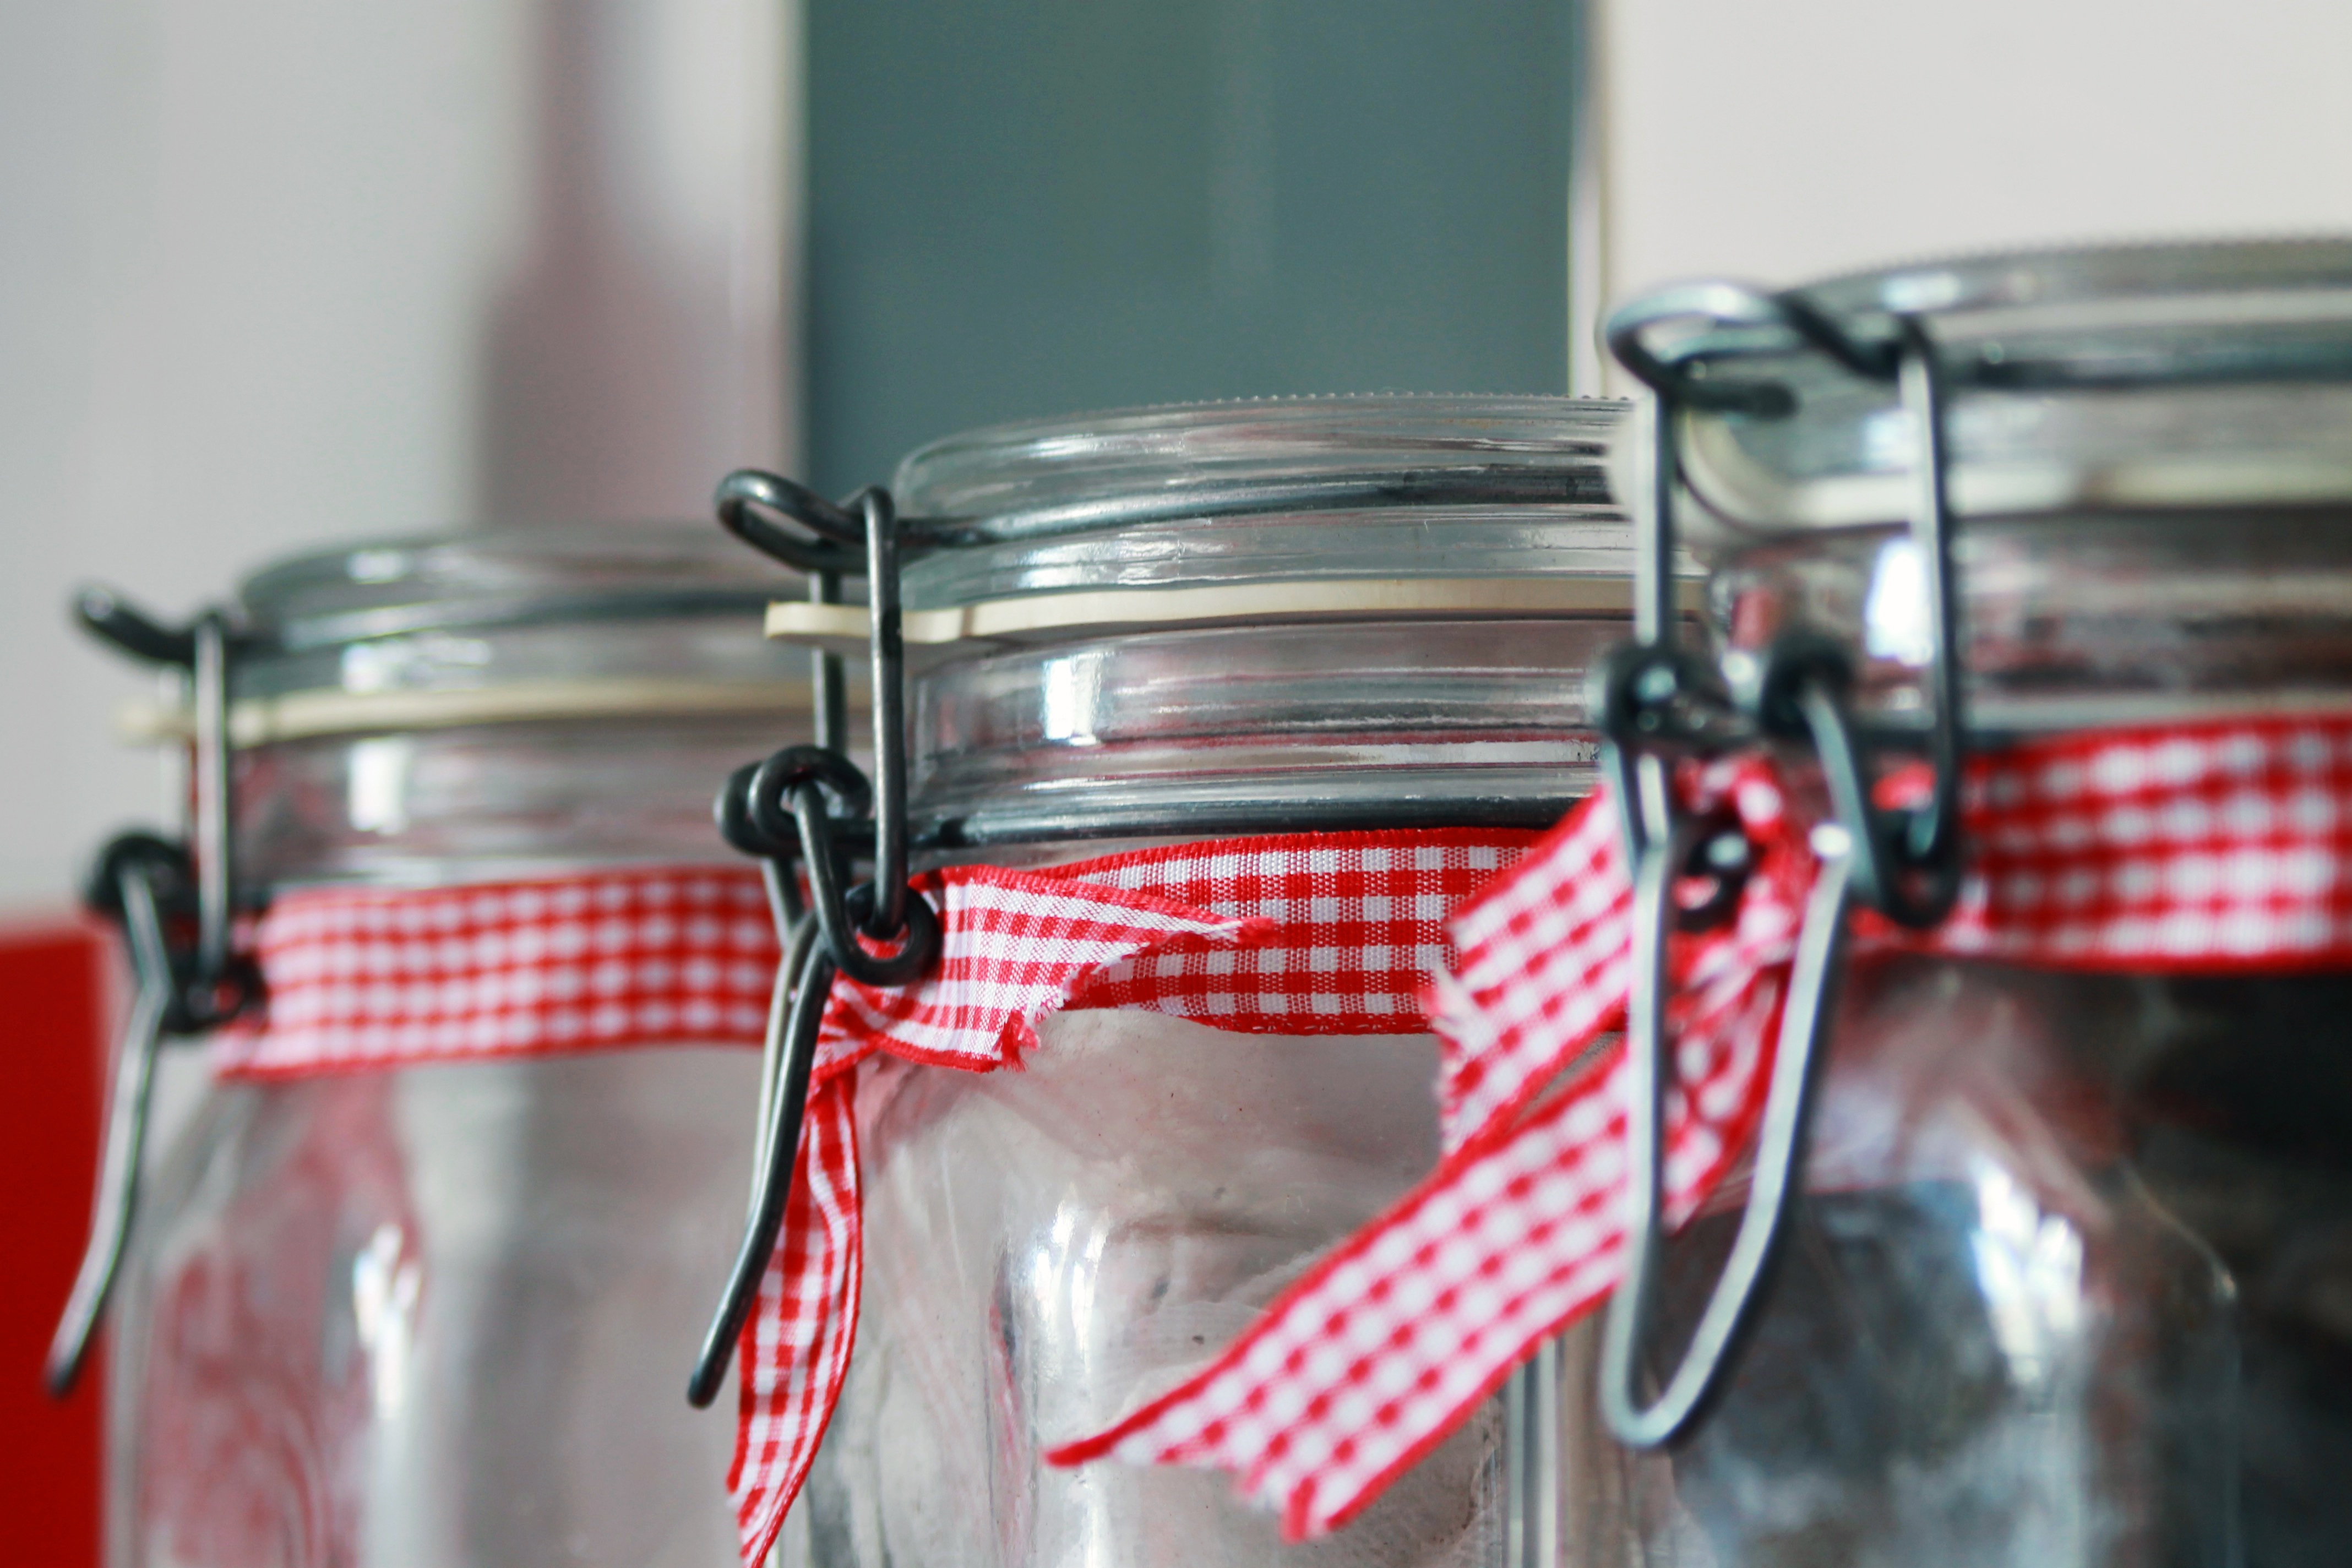
close up, container, glass, jars, kitchenware, lid, preparation, ribbon